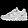
Label: Sneaker